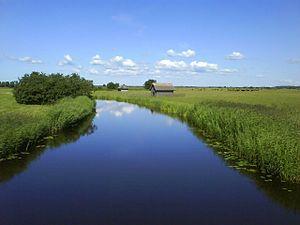
Le parc national de Matsalu est situé à l'ouest de l'Estonie dans le comté de Lääne. Établi depuis 1957, il s'étend sur plus de 486,1 km² dans la baie de Matsalu : 224 km² sont terrestres, et 262 km² sont marins. Le parc comprend une grande variété d'habitats côtiers : bancs de roseaux, prairies humides, pâturages côtiers. Matsalu possède sept tours d'observation des oiseaux et trois sentiers de randonnée.